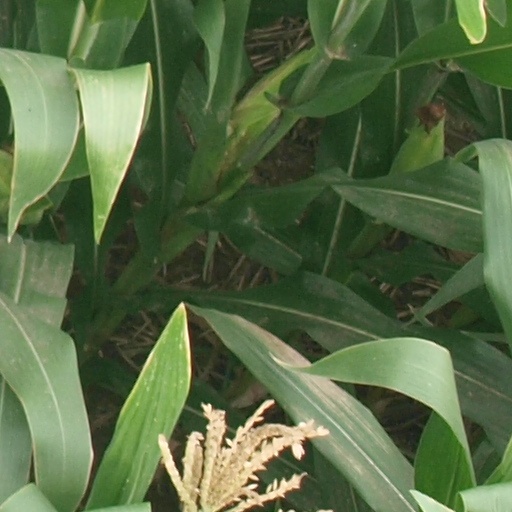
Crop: maize; corn